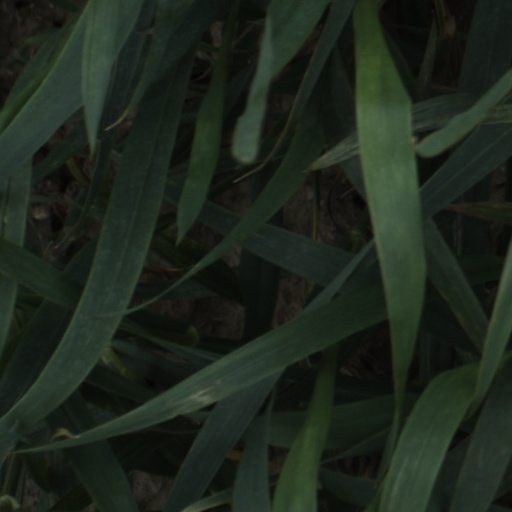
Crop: wheat